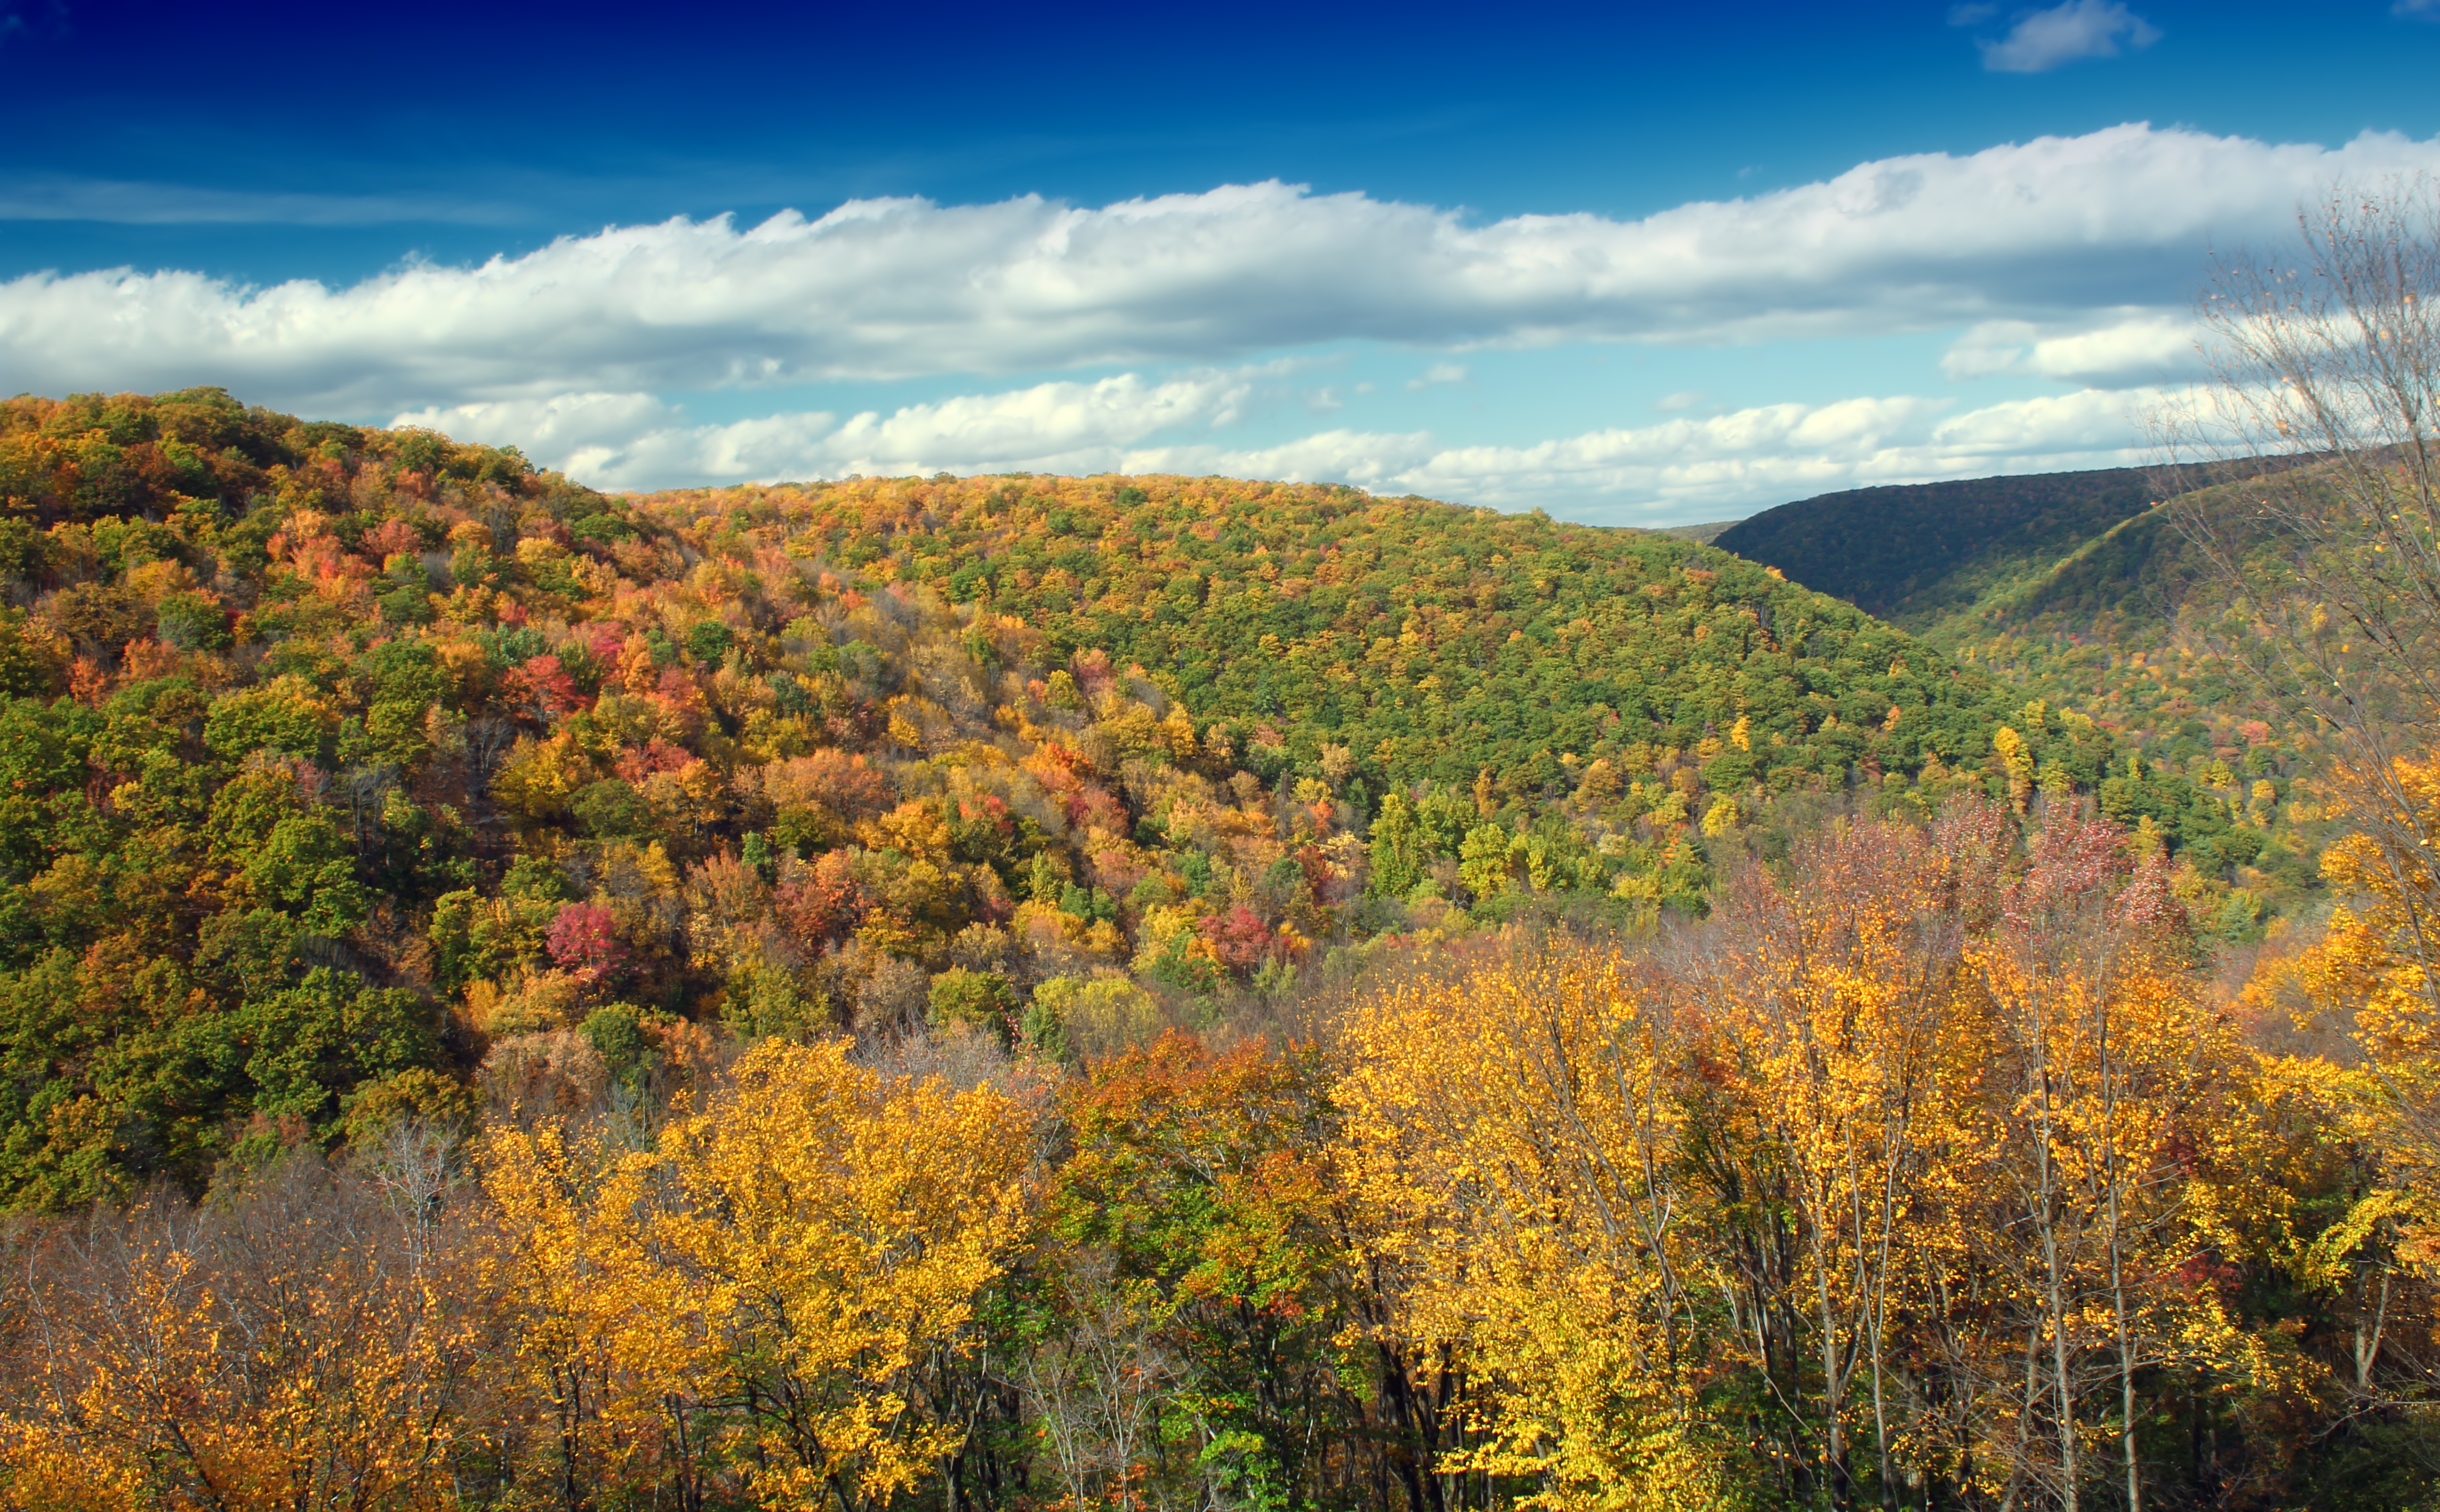
landscape, tree, nature, forest, wilderness, mountain, sky, hiking, meadow, morning, leaf, hill, flower, valley, foliage, autumn, cumulus, season, ridge, creativecommons, clouds, mountains, appalachianmountains, alleghenyplateau, quehannawildarea, pennsylvaniawilds, pennsylvania, elkcounty, moshannonstateforest, teaberrytrail, paigerun, paigerungorge, paigerunvalley, woodland, habitat, ecosystem, rural area, woody plant, mountainous landforms